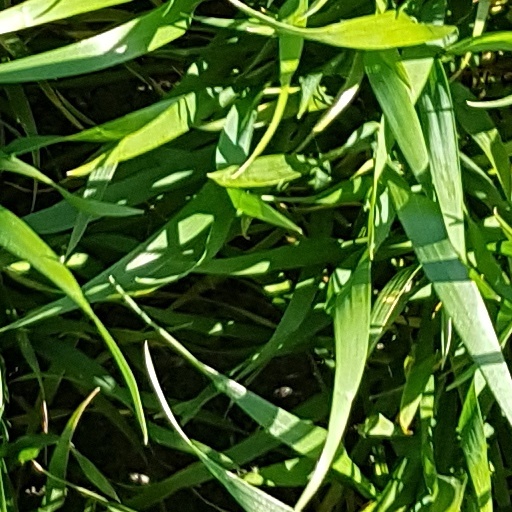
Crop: wheat